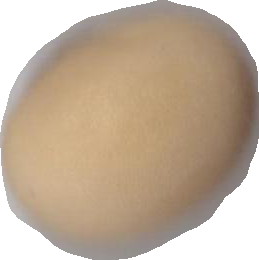
Variety: Anjasmoro